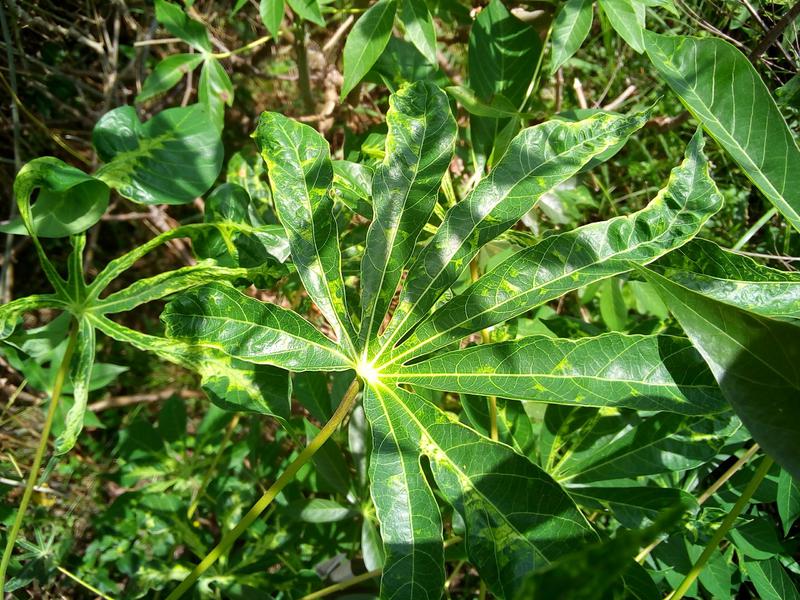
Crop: cassava
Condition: mosaic_disease